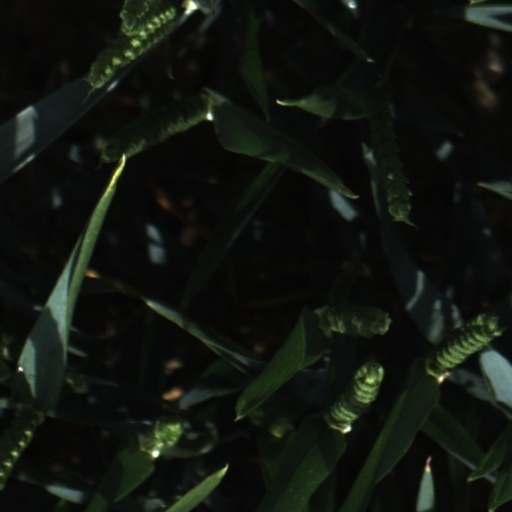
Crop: wheat